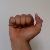
The image shows a hand gesture representing the letter 'A' in Indian Sign Language.